Lower River Division

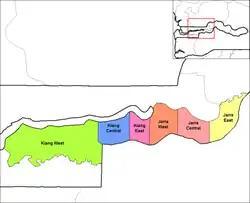

The Gambia along with modern-day Senegal were colonies of French and British until 1894 when it became a British colony. Both the countries got independence in 1965 and operated in a federation called Senegambia from 1982. During 1989, the confederation collapsed. In a bloodless coup, Lieutenant Yahya Jamme in 1994 and went on to win multi party elections in three subsequent elections. He has also defeated coups successfully and unlike the West African countries, the Gambia has a relative stable governance. The Local Govemment Act passed in 2002 superseded the previous local government acts like Local Government Act (Amended 1984), LocalGovernment (City of Banjul) Act (Amended 1988), The Kanifing Municipal Council Act 1991 and the Provinces Act. There were seven local governments defined each subdivided into districts and wards. The Mayor who is the chairperson of the council and the council members of each council is elected by people of the area. The legislations indicating the roles were not clearly defined, but the council is responsible for finance, services and planning for each sector under it. Around 25 per cent of the budget is provisioned by the central government. The council also has a "Alkalo" or "Seyfo" representative, a Chief representative, a youth nominee, a woman nominee and other nominated members of local interest groups. The city and area council elections were held during April 2002, when Wally S.M. Sanneh, an APRC candidate became the Mayor, winning unopposed. The council was led by Alliance for Patriotic Reorientation and Construction (APRC), which won all the 12 seats.